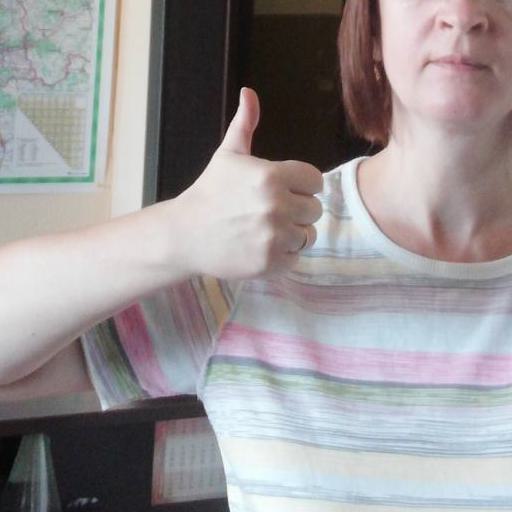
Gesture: like